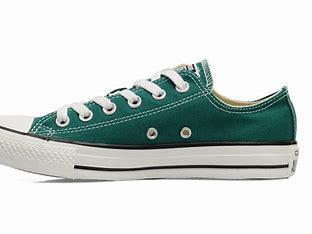
Brand: Converse
Model: All Star Ox